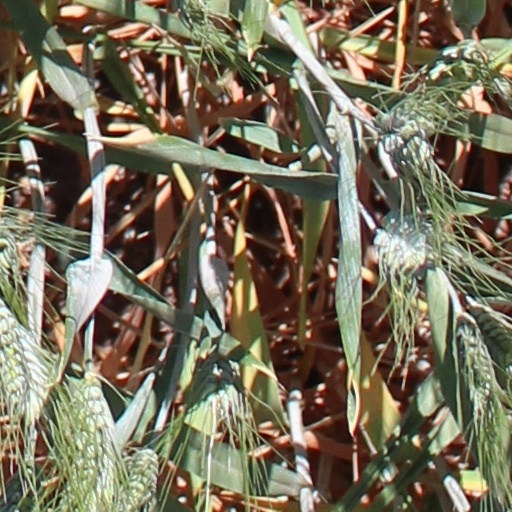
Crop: wheat